Bathurst Airport (New South Wales)

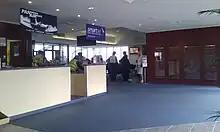
Bathurst Airport inside terminal building, 2011

FlyPelican flew return from Bathurst to Sydney Sunday to Friday starting on 5 September 2022. The services were operated on the BAE Jetstream 32 and later increased to running daily. FlyPelican concluded services to Bathurst on 14 July 2023 stating that the route was no longer financially viable.